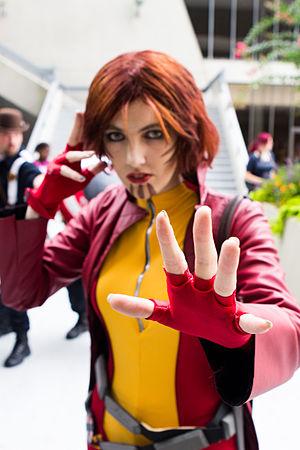
Rachel Summers est une super-héroïne évoluant dans l'univers Marvel de la maison d'édition Marvel Comics. Créé par le scénariste Chris Claremont et les dessinateurs John Byrne et John Romita Jr., le personnage de fiction apparaît pour la première fois dans le comic book Uncanny X-Men #141 en janvier 1981 dans l'histoire « Day of Future past ».